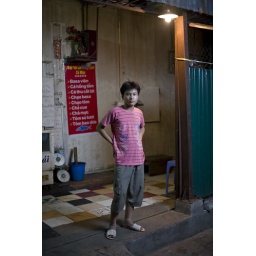
Boy in pink shirt